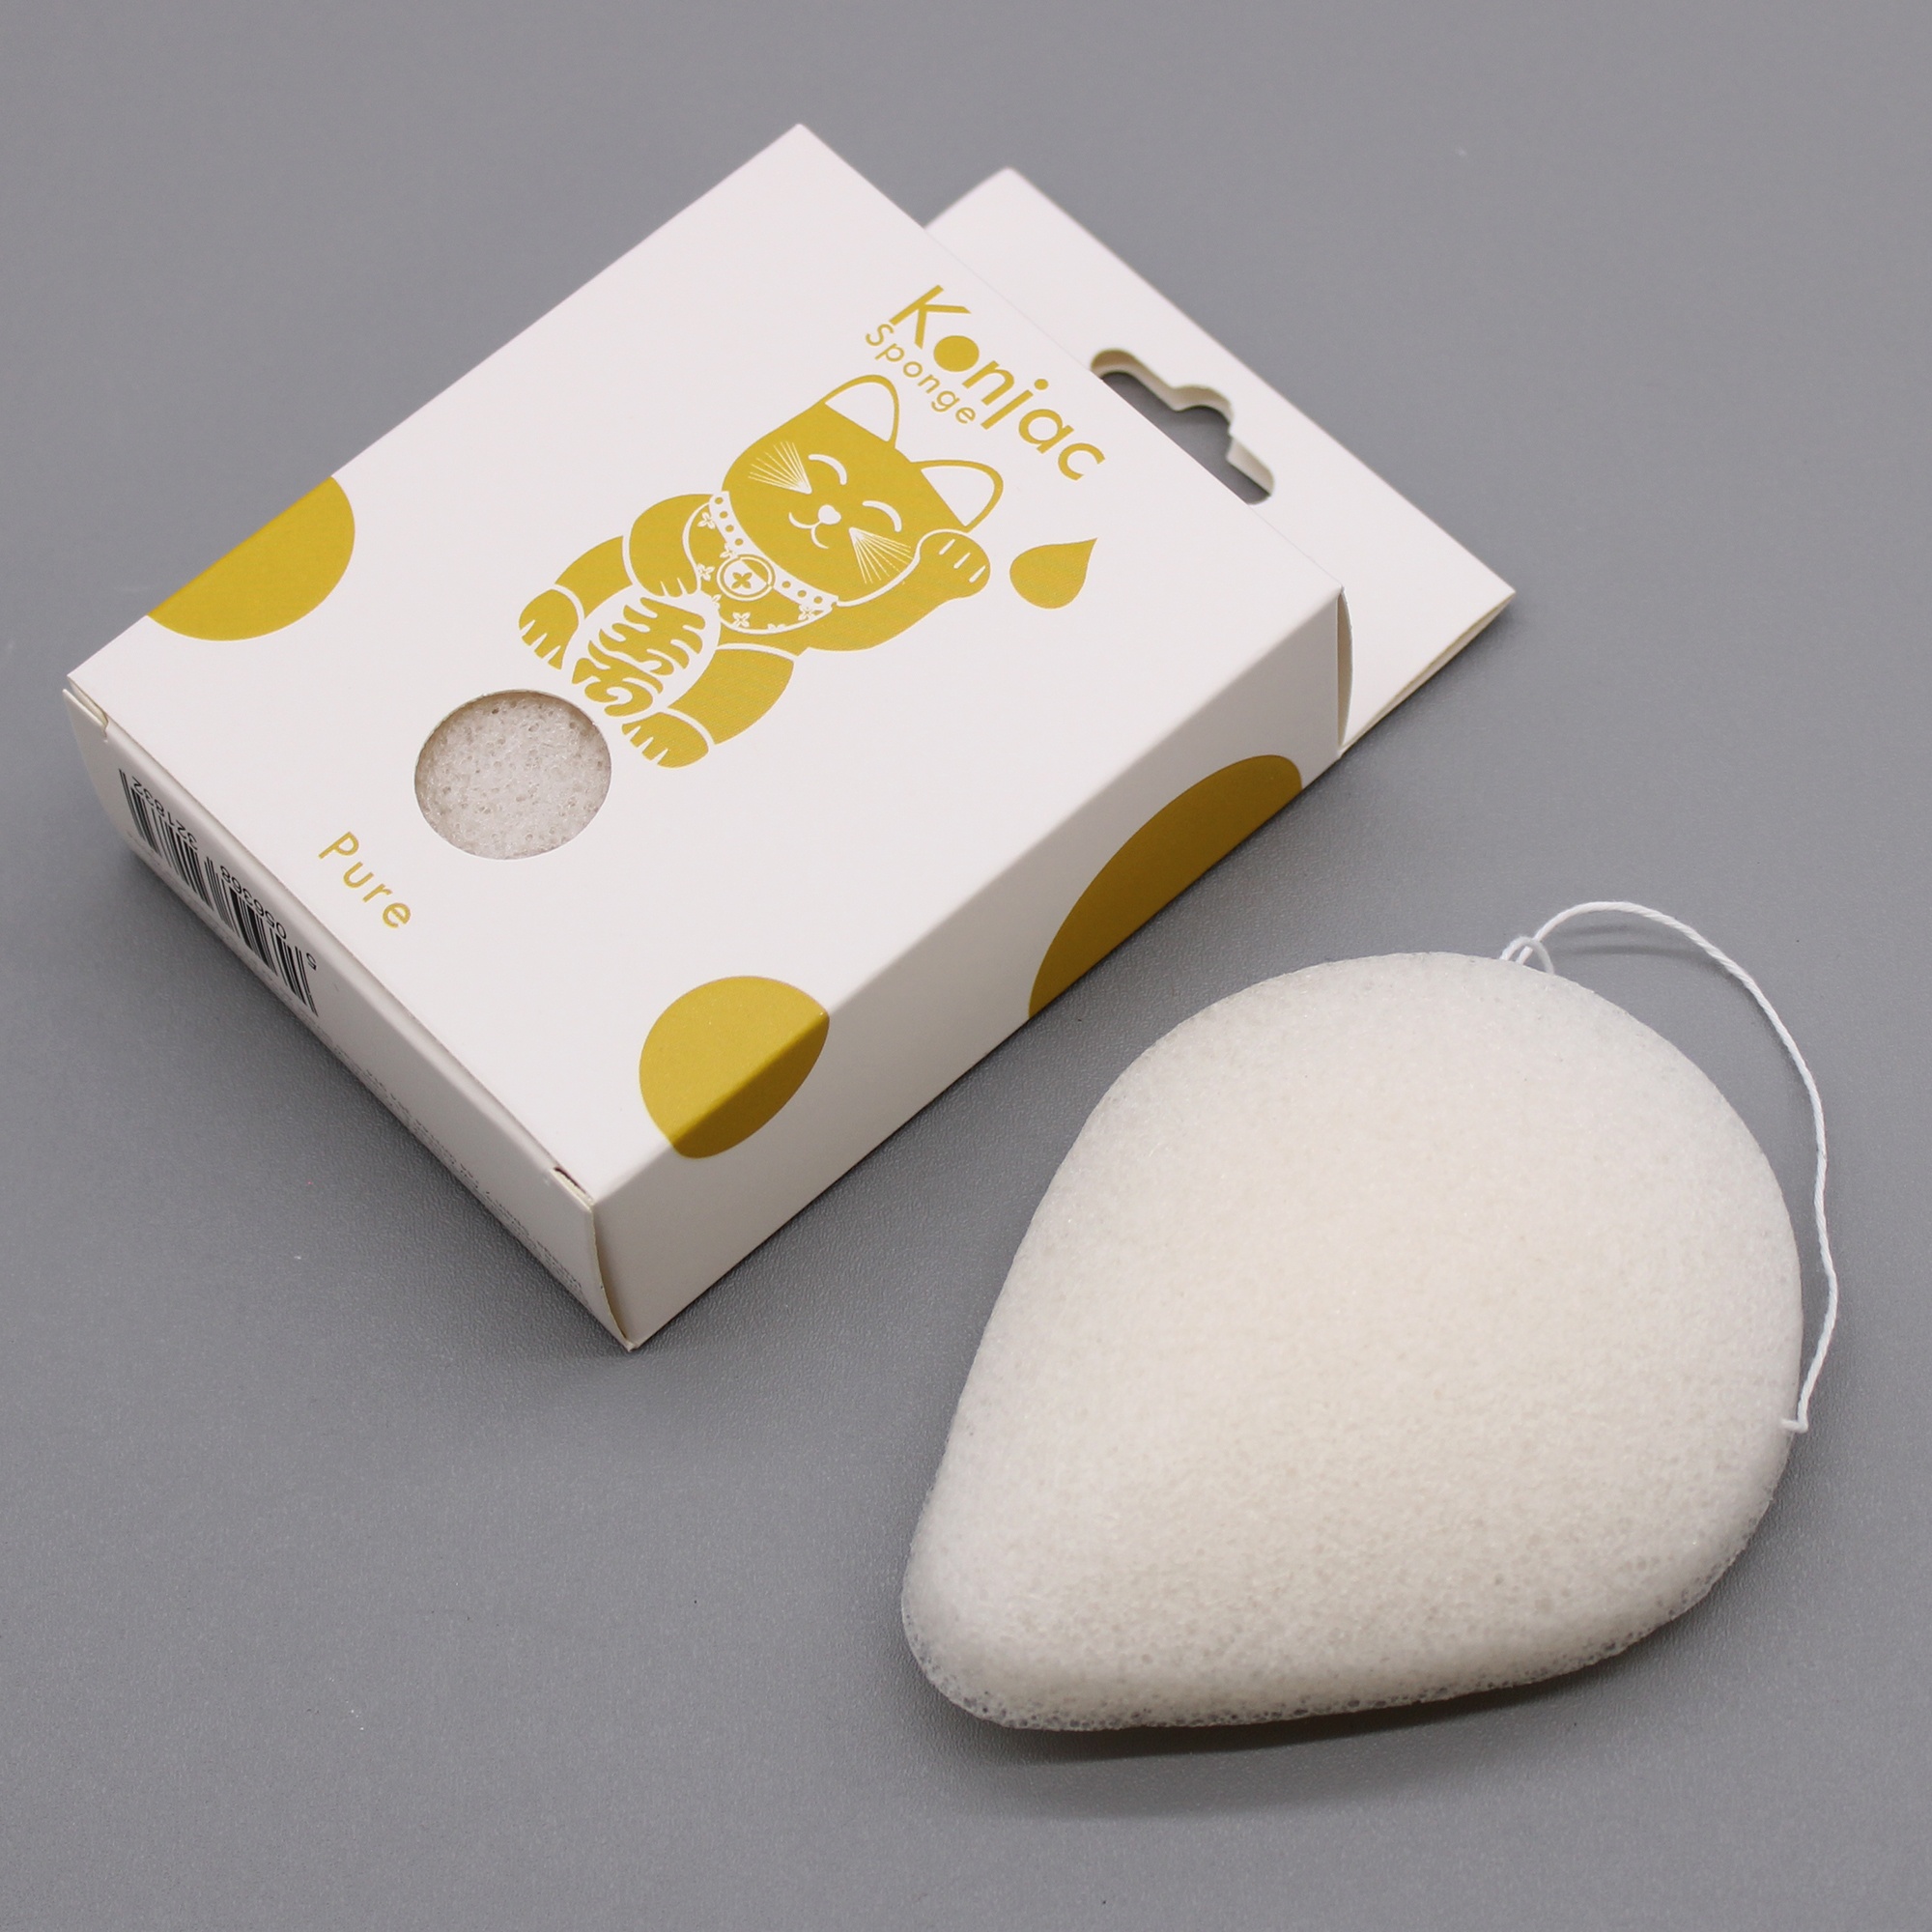
Eponge Konjac - Naturelle - Peaux sensibles
L'éponge Pure Konjac est composée à 100% de fibres végétales naturelles. Parfait pour les peaux sensibles et délicates (même la peau de bébé). Elle équilibre le pH et nettoie en profondeur mais très doucement. Avant la première utilisation, faire tremper l'éponge dans de l'eau pendant 15 min environ. Recommencez cette opération à chaque utilisation, lmais pendant 1 à 2 min seulement avant de la presse pour enlever l'excès d'eau, sans la tordre ni la recourber sur elle-même pour ne pas risquer d'abîmer les fibres. Ajoutez une petite quantité de nettoyant puis réalisez des mouvements circulaires sur le visage et le cou en insistant bien sur les zones sèches ou sujettes aux comédons. Au bout de 60 à 90 secondes, rincez à l'eau claire (vous pouvez l'utiliser sans nettoyant). Pour un bon entretien de l'éponge, la rincer après chaque utilisation. Ensuite, l'accrocher à l'aide de la petite ficelle intégrée afin qu'elle sèche. Pour éviter toute contamination, privilégier un endroit à l'abri de l'humidité et de la lumière. Possibilité de la stocker également au réfrigérateur, surtout si vous ne l'utilisez pas de façon quotidienne, afin qu'elle ne se dessèche pas complètement. Il est également conseillé de la désinfecter environ tous les 15 jours en la trempant dans de l'eau bouillante pendant 5 min. Il faut la changer tous les 2 à 3 mois sinon elle s'abîme et finit par perdre une partie de ses propriétés. Il est temps de la remplacer quand elle commence à perdre en volume, à s'effriter ou que sa texture change. Composition : fibres végétales de Konjac. Sans colorant ni additif – Végétalien et sans cruauté – Taille : 9 x 6,5 cm
Brand: AZ Beautyk
Category: Health & Beauty > Personal Care > Cosmetics > Cosmetic Tools > Skin Care Tools > Skin Cleansing Brushes & Systems